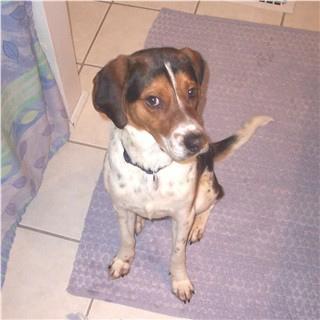
Walker_hound